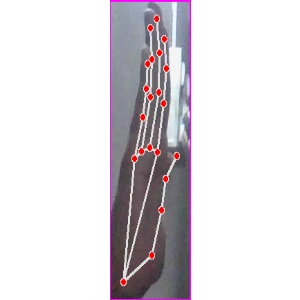
अक्षर: द